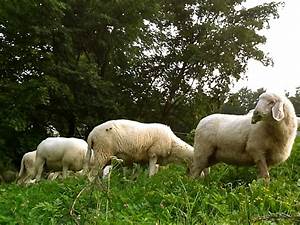
Label: sheep